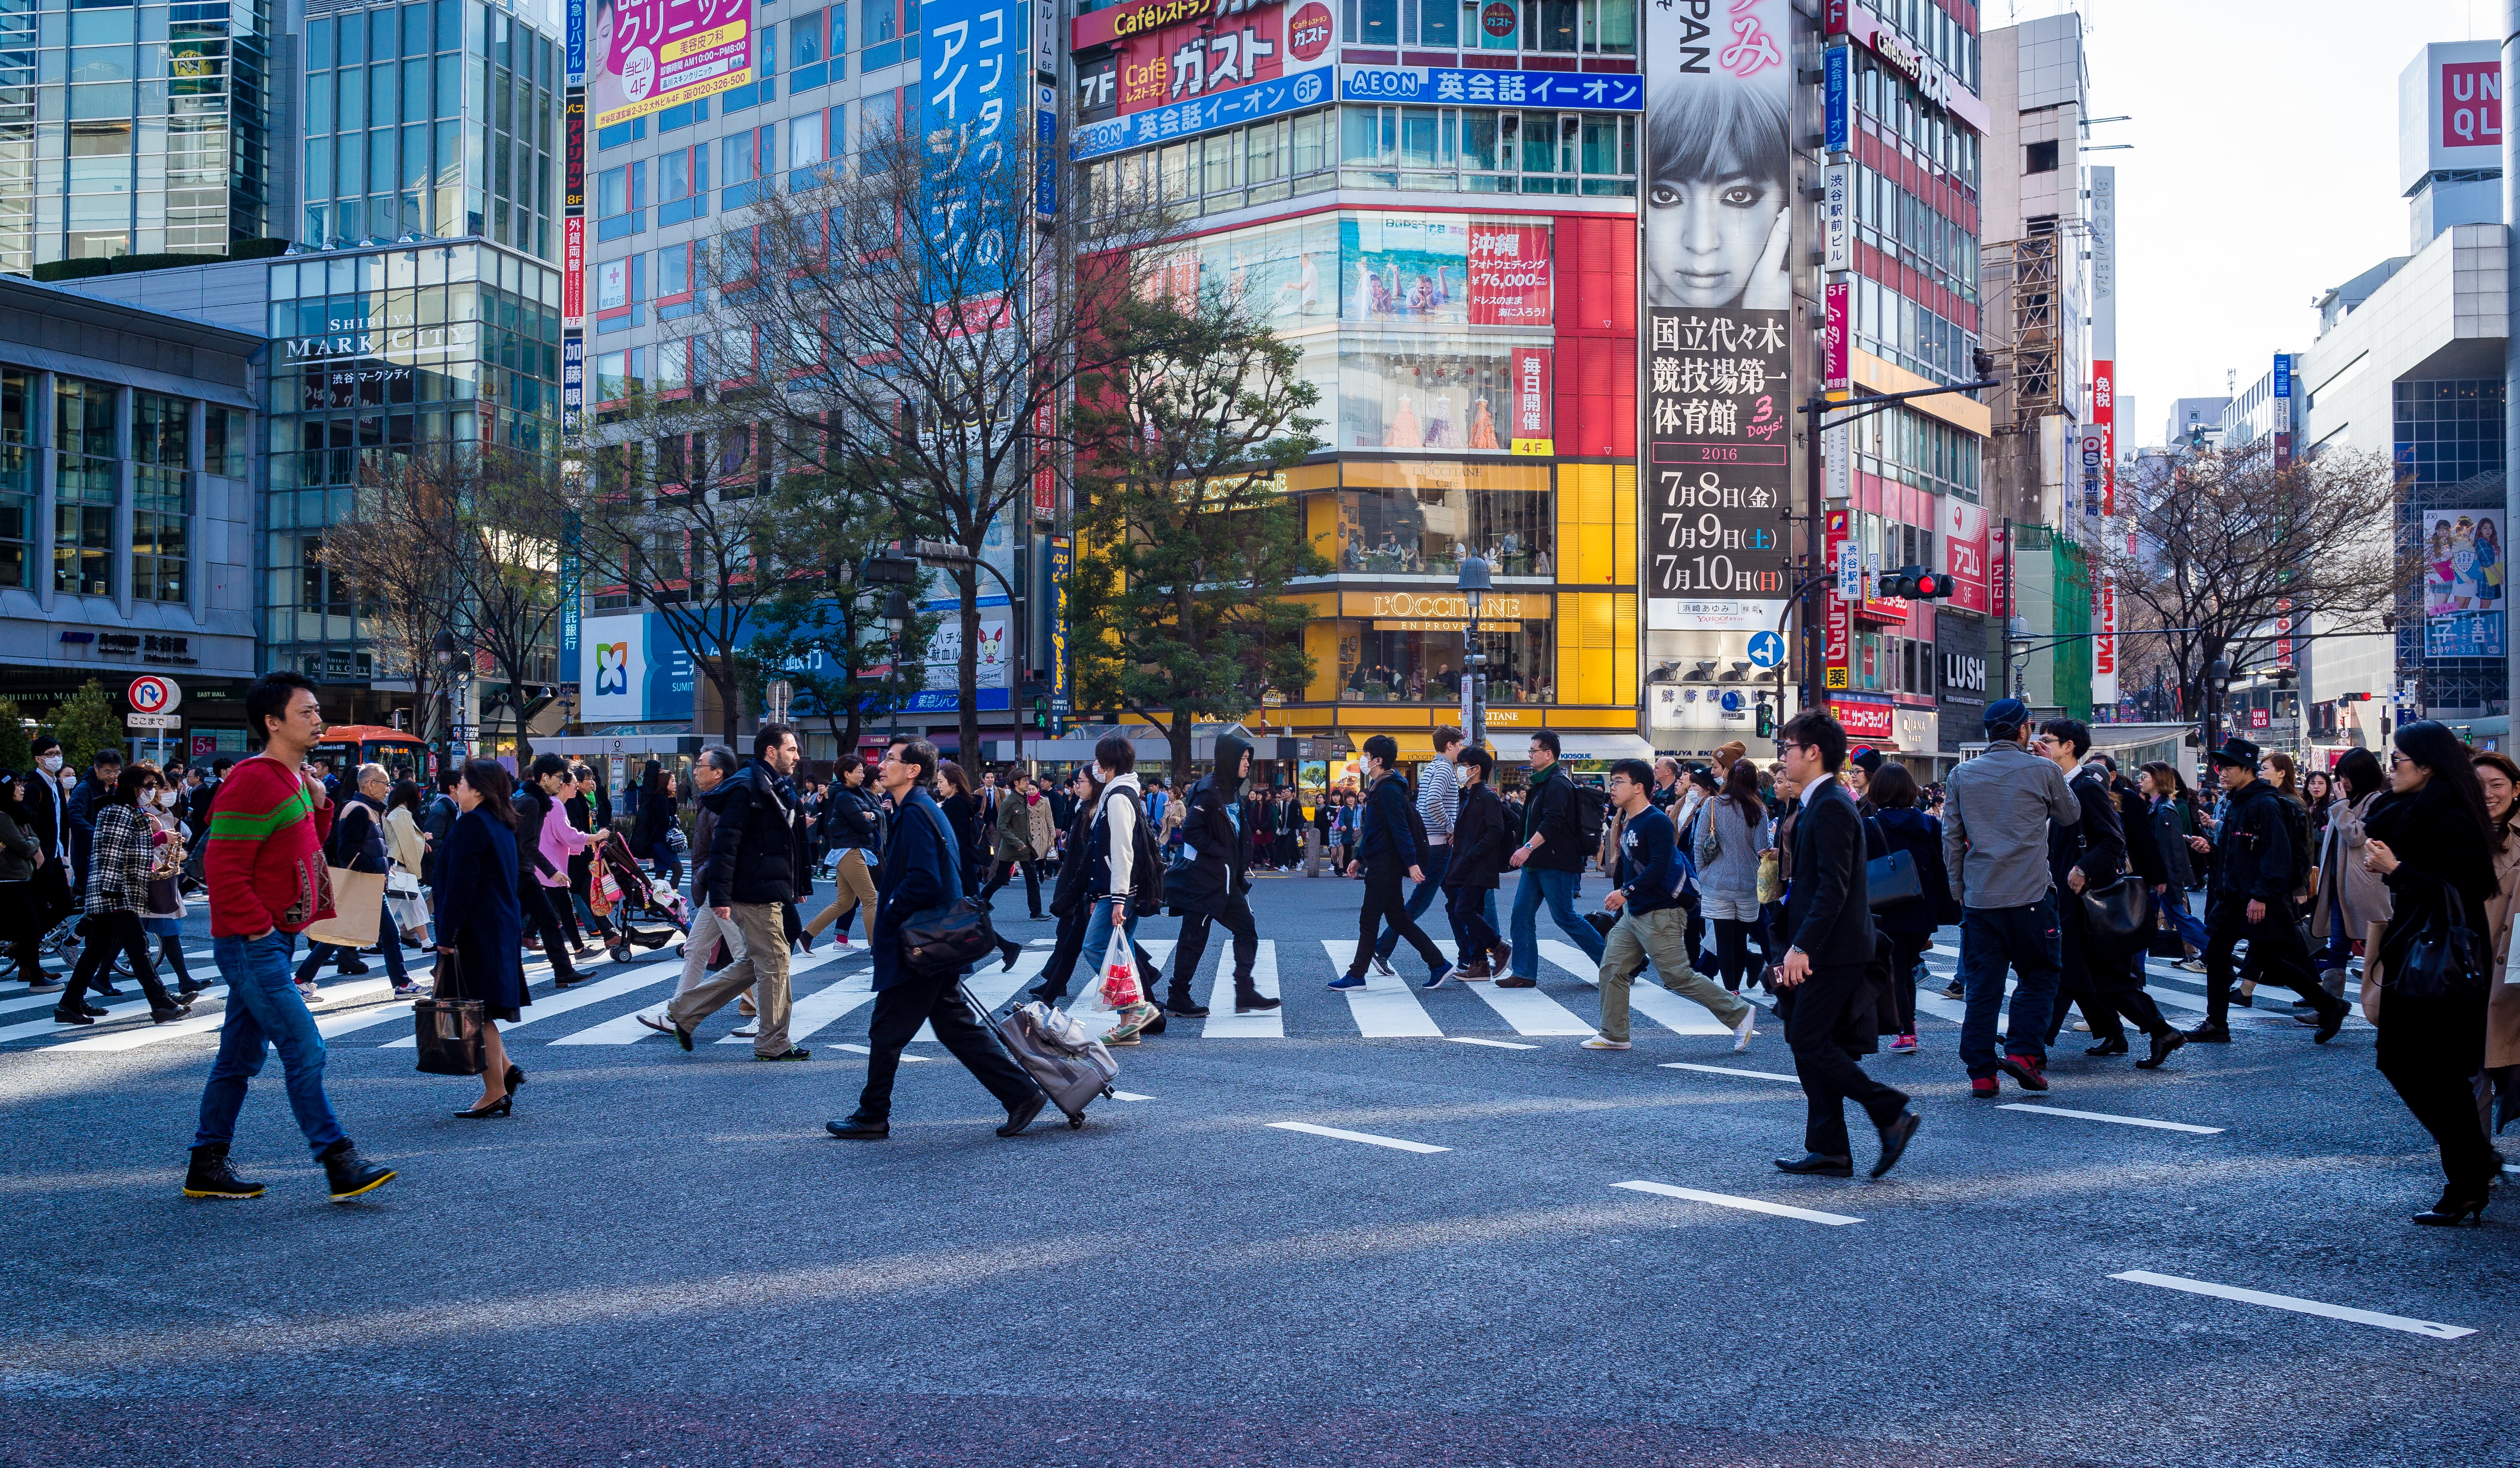
pedestrian, person, street, city, crowd, downtown, crosswalk, parade, festival, event, demonstration